Battle of Banjarmasin

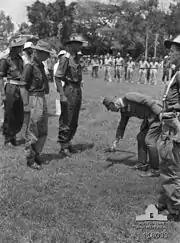
Major General Michio Uno lays his sword at the feet of Lt. Col. Murray Robson, Commanding Officer, 2/31 Infantry Battalion during the Japanese surrender ceremony.

Considering that the Japanese did not have any updated intelligence on the condition of the airfields in Banjarmasin, in addition to the lengthy time it would take to set up the airfield for operation once captured, the Navy cancelled its involvement in the operation. Instead, the Army planned to conduct a two-pronged attack on the city from the sea and overland, with the latter being the main thrust.